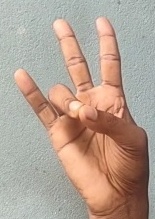
ASL sign: 7